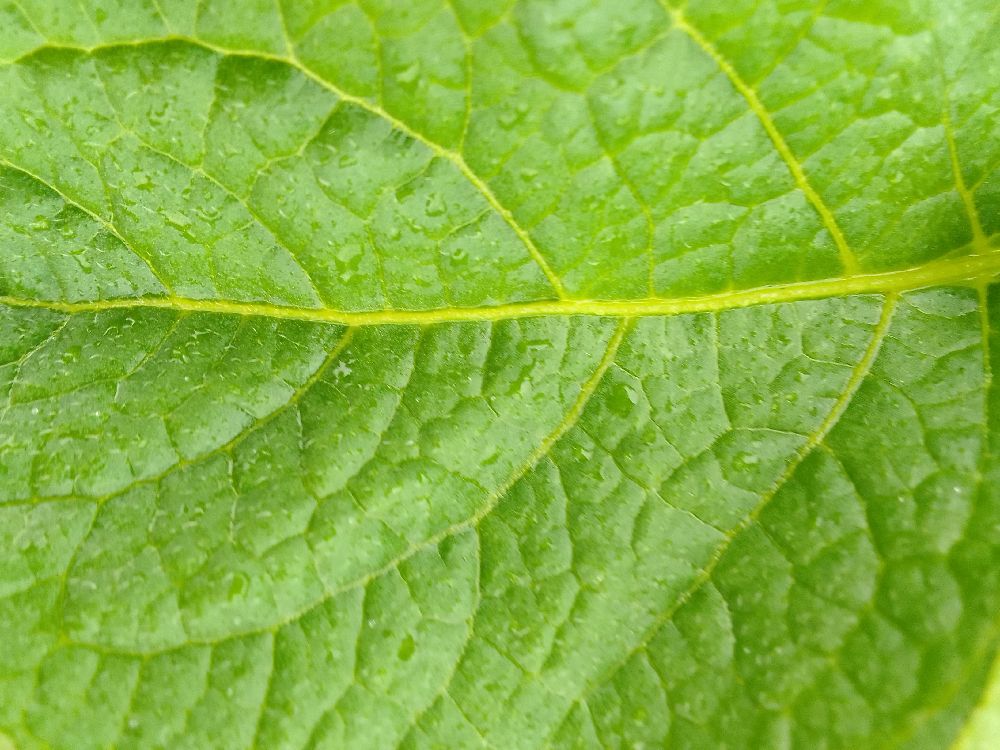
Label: Healthy